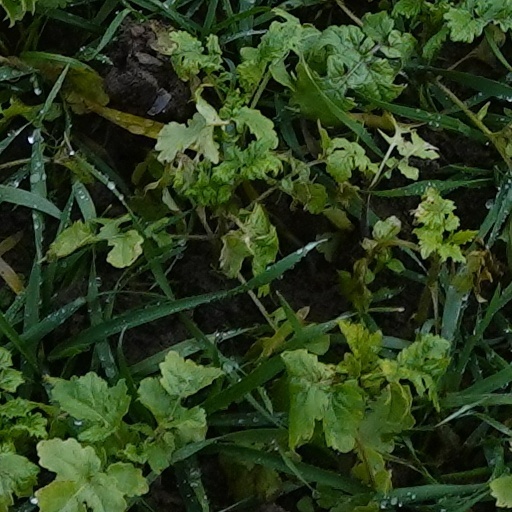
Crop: wheat